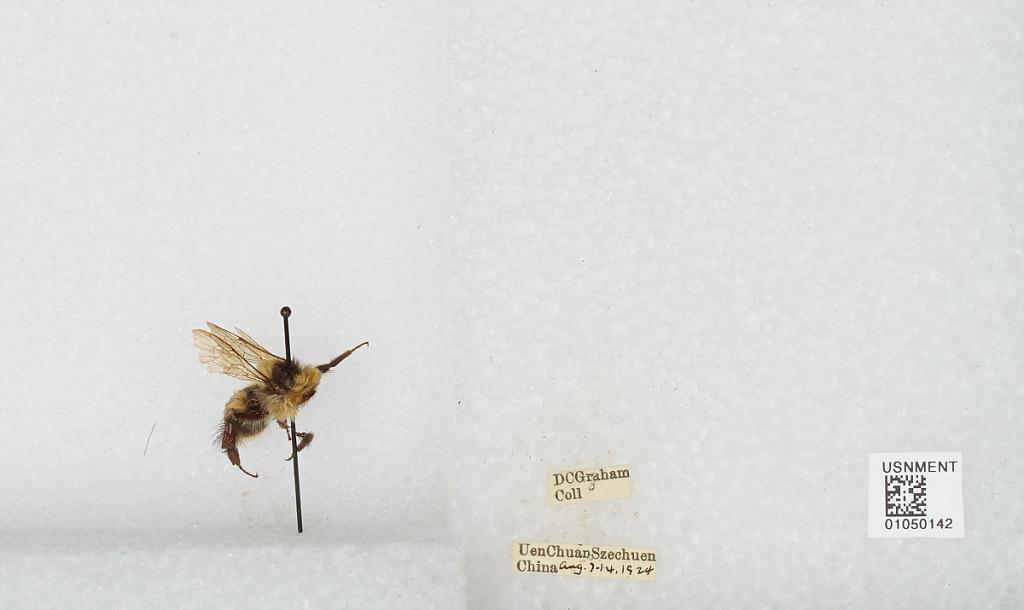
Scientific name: Bombus sp.
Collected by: D. Graham
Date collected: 1924-8-7
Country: China
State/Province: Sichuan
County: Wenchuan Xian
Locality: Wenchuan